The Screaming Shadow

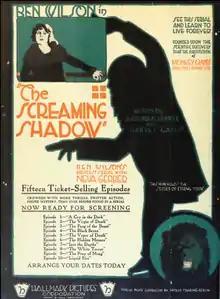
Poster for film serial

The Screaming Shadow is a 1920 American 15-chapter silent film serial directed by Ben F. Wilson and Duke Worne. The film is considered to be lost.